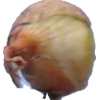
Label: onion